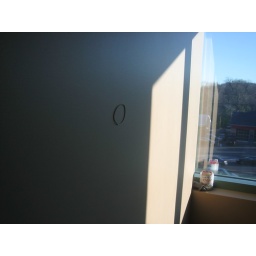
This ricocheted off of a plastic plate and hit the wall, and just stuck... couldn't replicate in a million years